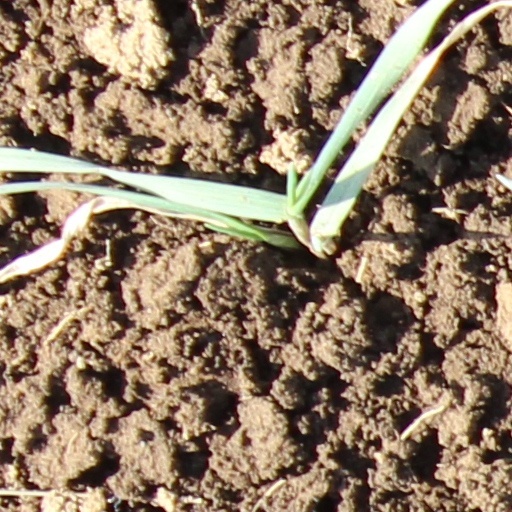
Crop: wheat